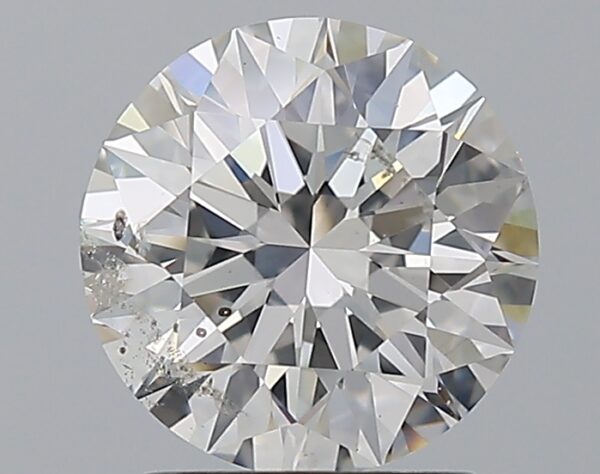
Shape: round
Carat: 2.01
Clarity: SI2
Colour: G
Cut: EX
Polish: EX
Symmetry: EX
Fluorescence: N
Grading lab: GIA
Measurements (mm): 8.06 x 8.11 x 5.04